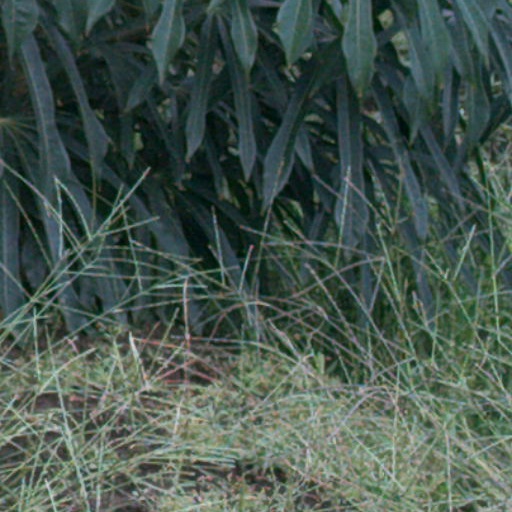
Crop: cassava